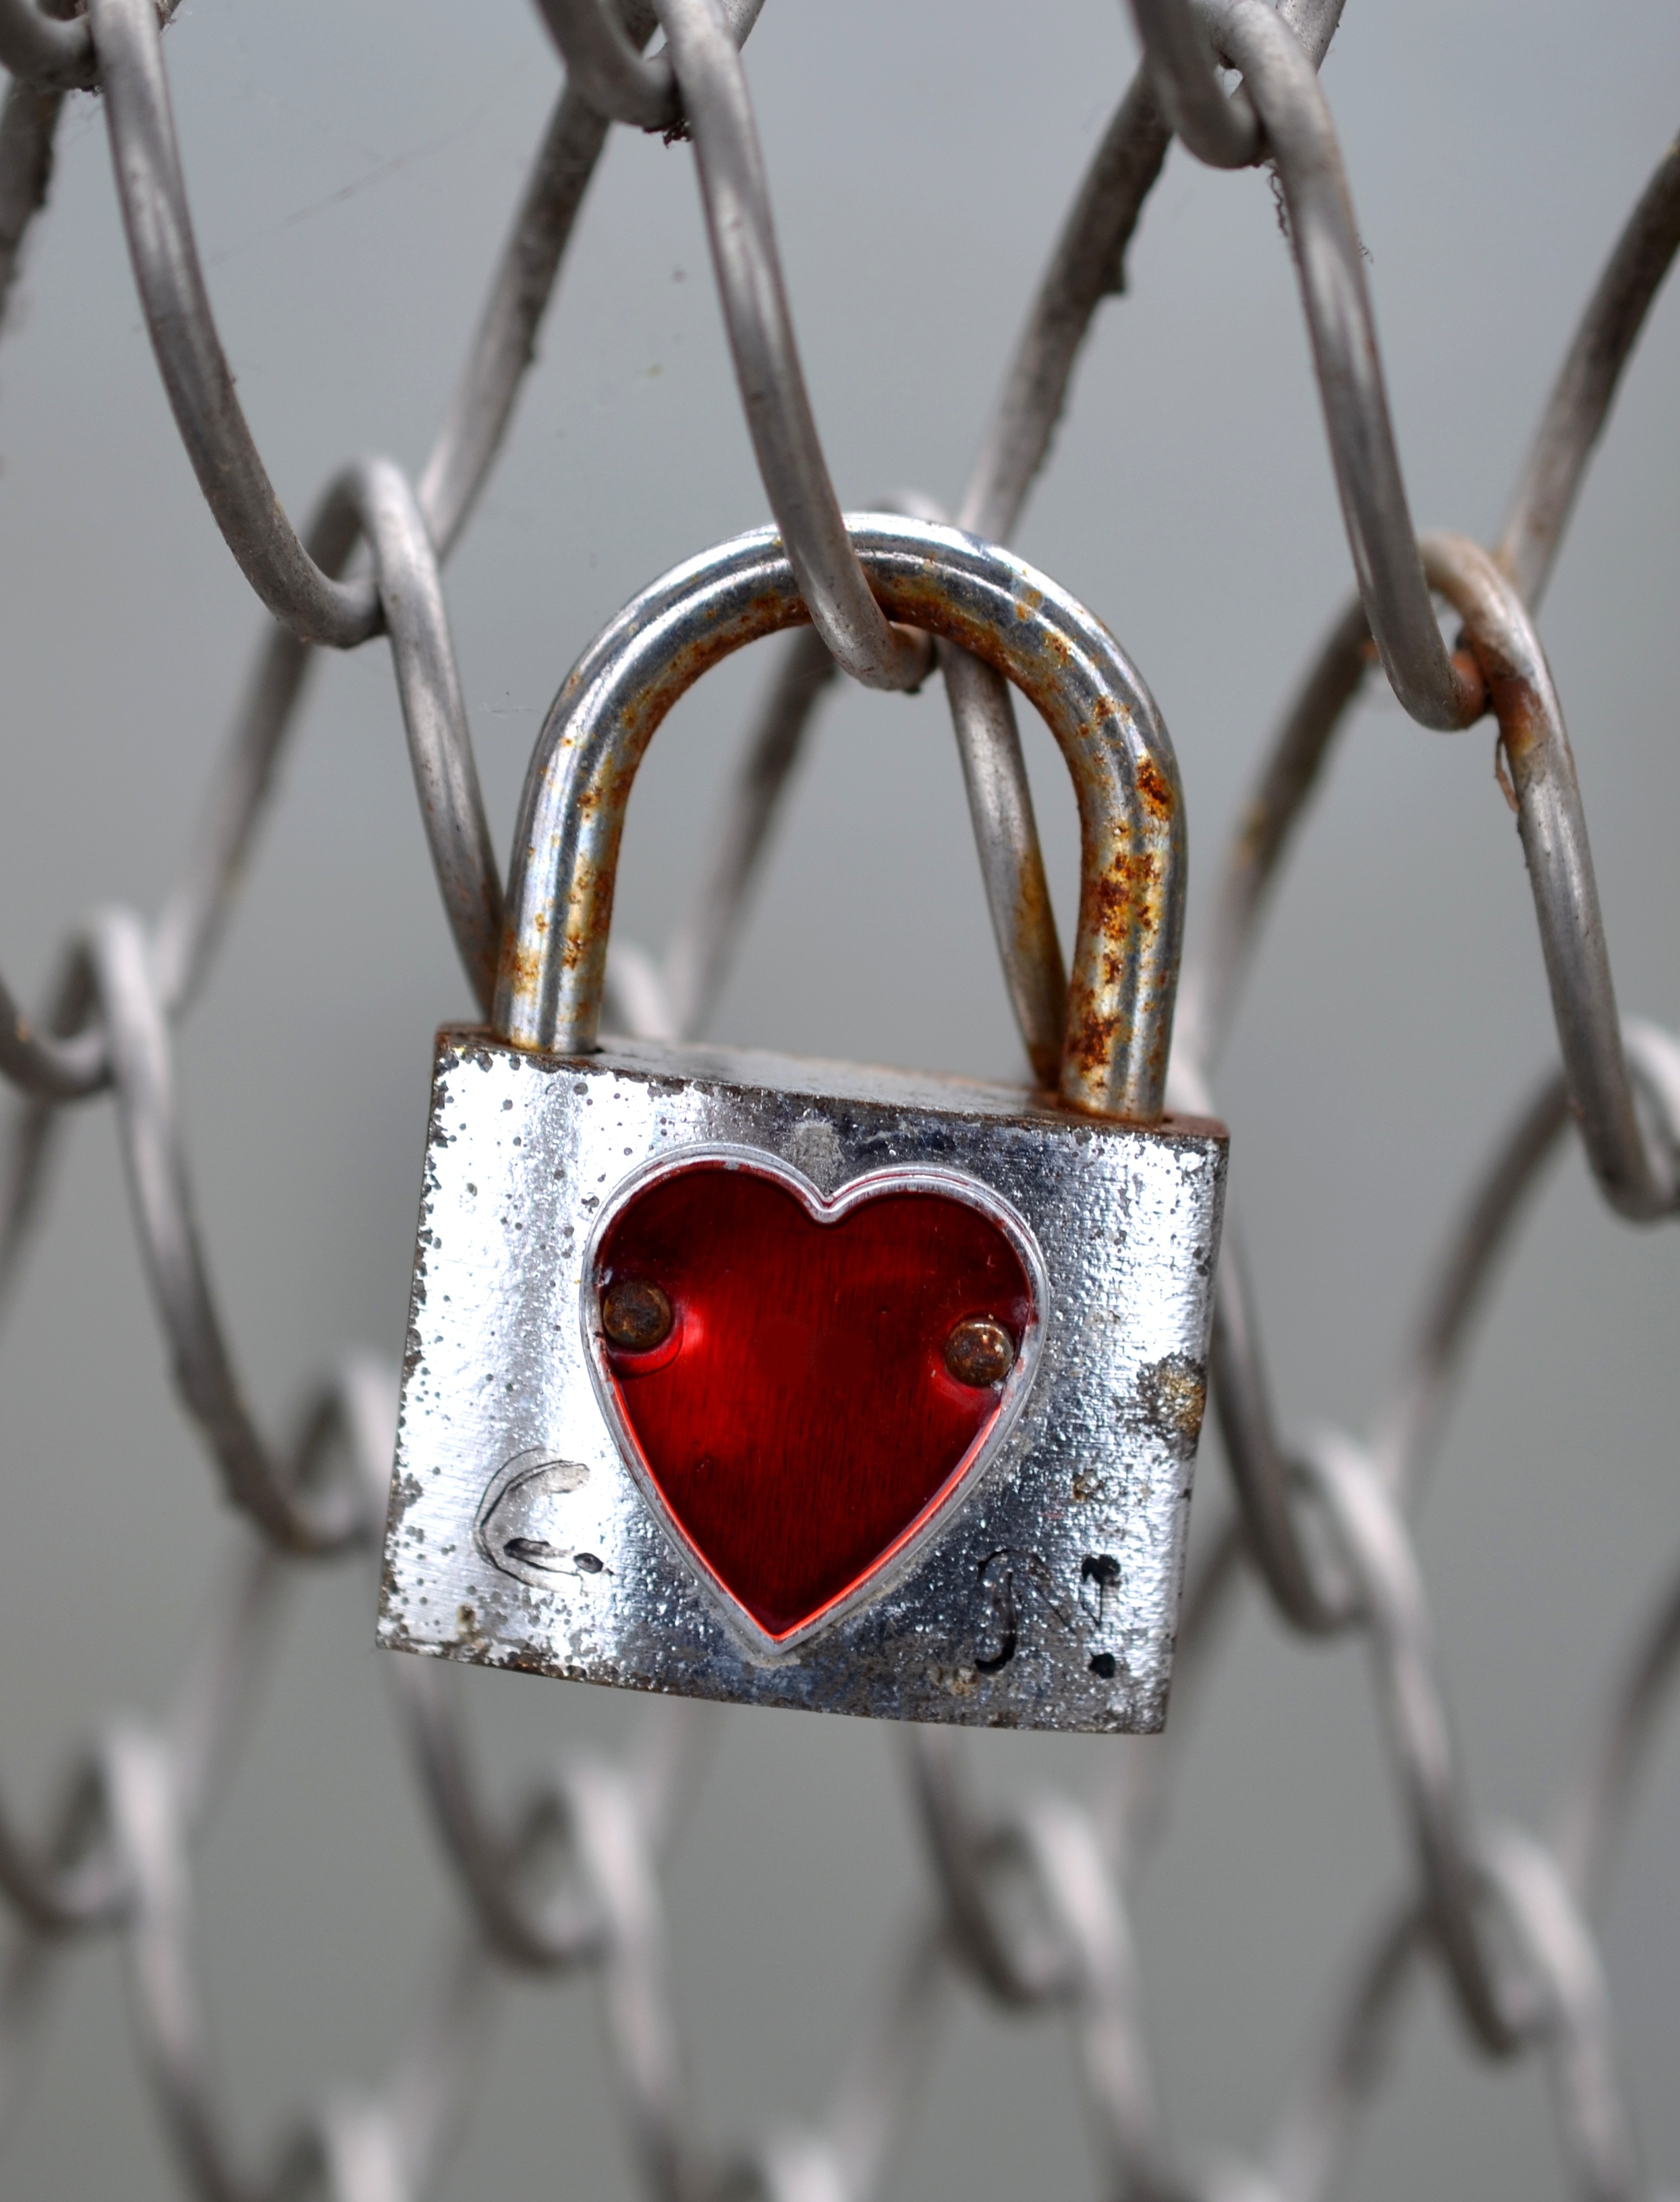
flower, love, heart, red, symbol, lighting, jewellery, silver, earrings, herzchen, eternity, love symbol, combines, love castle, liebesbeweis, promise, love locks, friendship palace, eternal, fashion accessory